Green jersey

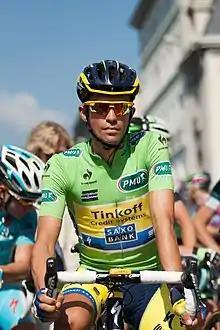
Alberto Contador in green jersey at the Critérium du Dauphiné 2014

In road bicycle racing (e.g. Grand Tour stage races), the green jersey is a distinctive racing jersey worn by the most consistent highest finisher in the competition.